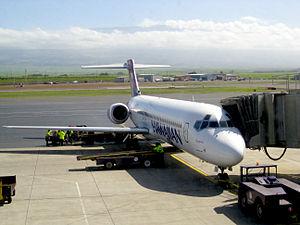
Un Boeing 717-200 d'Hawaiian Airlines à l'aéroport de Kahului (OGG) à Maui en décembre 2009.